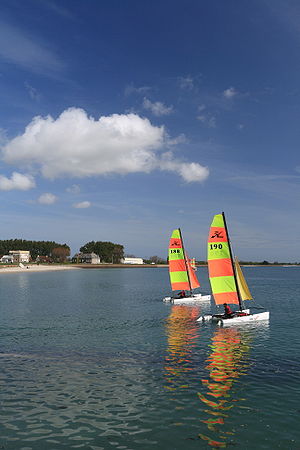
Hobie Cat
To Hobie cats, der sejler i St Vaast, Normandiet, Frankrig
En Hobie Cat er en lille sejlkatamaran fremstillet af Hobie Cat Company, som blev startet til fremstilling af surfbrædder i 1950'erne. Siden sidst i 1960'erne begyndte Hobie også at fremstille katamaraner og er siden blevet verdens største producent af små katamaraner. I dag fremstiller Hobie også kajakker, surfbrædder og sejlbåde, men det er katamaranerne, de er kendt for.